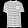
Label: T - shirt / top